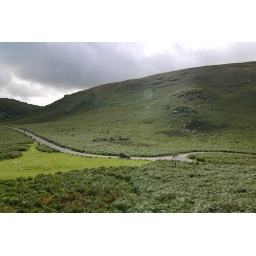
toll road in Valley of the rocks